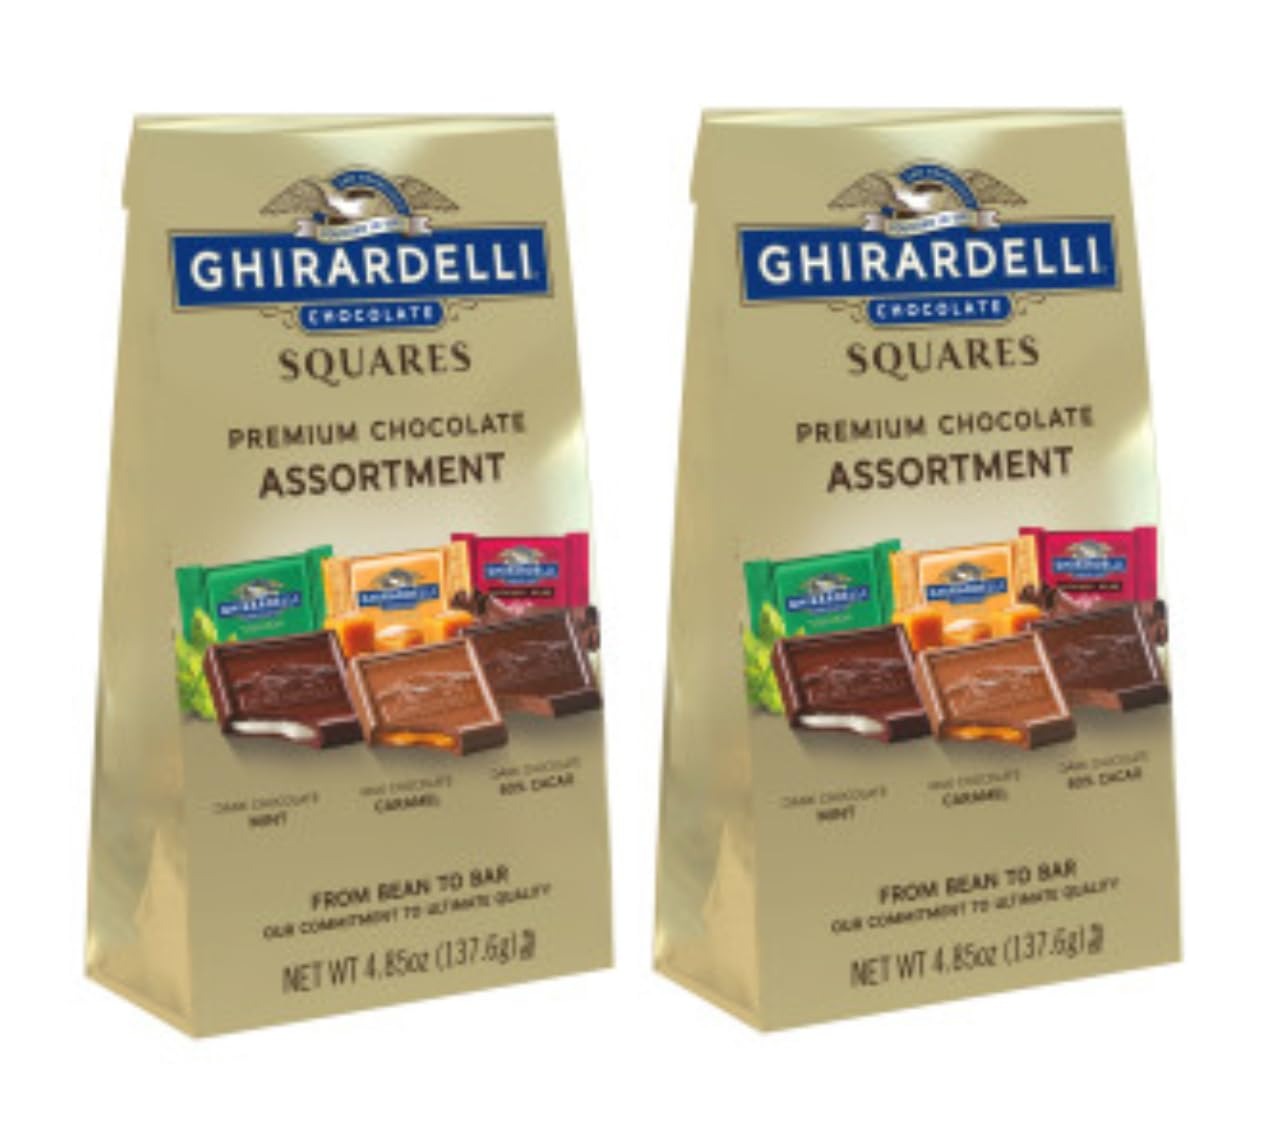
Item Name: Ghirardelli Premium Assortment Medium Bag Pack of Two 4.85 oz Bags
Bullet Point 1: Pack of 2 - 4.85 oz bag of GHIRARDELLI Premium Assorted Chocolate Squares, Chocolate Assortment
Bullet Point 2: Variety of premium assorted chocolates includes Dark Chocolate Mint, Milk Chocolate Caramel and 60% Cacao Dark Chocolate
Bullet Point 3: Ideal chocolate candy squares for gifting, entertaining and personal enjoyment
Bullet Point 4: Individually wrapped chocolate squares are a perfectly sized indulgent treat
Bullet Point 5: GHIRARDELLI SQUARES are crafted with care using high quality ingredients
Product Description: Indulge in a premium chocolate assortment with GHIRARDELLI Premium Assorted Chocolate Squares. This bag of individually wrapped candy squares is perfect for gifting, entertaining and personal enjoyment. There's a chocolate in this collection for everyone, whether you crave rich, indulgent milk chocolate, slow-melting dark chocolate, mint chocolate or luscious caramel. Each bag of GHIRARDELLI SQUARES includes a variety of best selling flavors, including Dark Chocolate Mint, Milk Chocolate Caramel and 60% Cacao Dark Chocolate. GHIRARDELLI chocolate squares are individually wrapped, making them ideal to tuck in purses, bags and desk drawers for an afternoon pick-me-up. Committed to ultimate quality from bean to bar, GHIRARDELLI chocolate is crafted with care using high quality ingredients for a smooth, delectable treat. GHIRARDELLI Makes Life a Bite Better.
Value: 9.7
Unit: Ounce

Price: 6.945